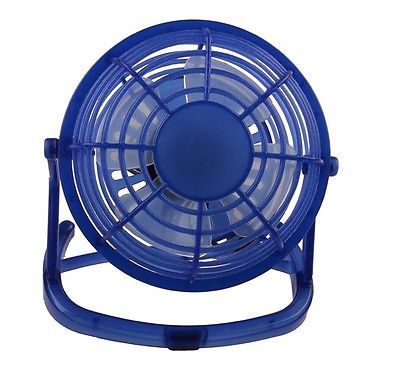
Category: fan